Taramati Baradari

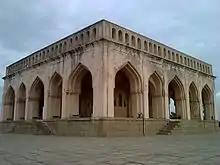
Taramati Baradari

Taramati Baradari pavilion has 12 doorways and was constructed to allow cross ventilation and is one of the most indigenous techniques to have been used at that time.